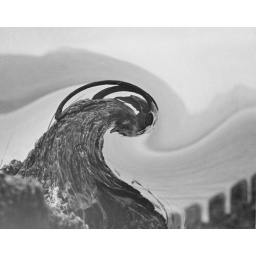
Skull of a black goat in foreground, and Castle Wall and bay of Alanya (Turkey) in background.